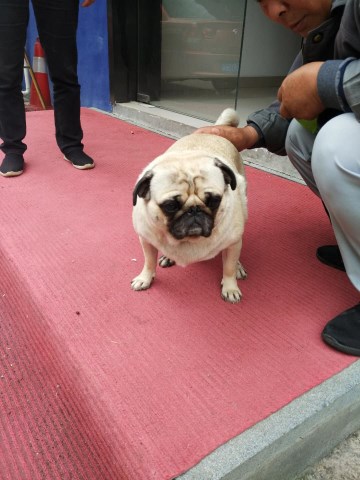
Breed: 798-n000130-pug